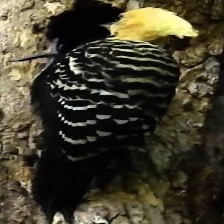
Species: BLONDE CRESTED WOODPECKER
Scientific name: CELEUS FLAVESCENS